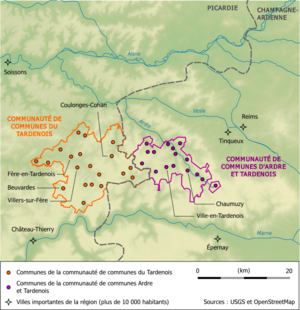
Carte des deux communautés de communes portant le nom de Tardenois
Le Tardenois est une région naturelle de France.